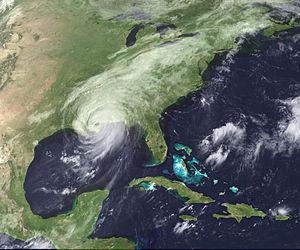
La géographie des États-Unis consiste en l'étude du territoire des États-Unis, pays d'Amérique du Nord s'étendant de l'océan Pacifique à l'ouest à l'océan Atlantique à l'est sur une superficie de 9 600 000 km², ce qui en fait le quatrième pays le plus vaste sur Terre. Il est bordé au nord par le Canada et au sud par le Mexique.
Cet article concerne les différents types de climat aux États-Unis.